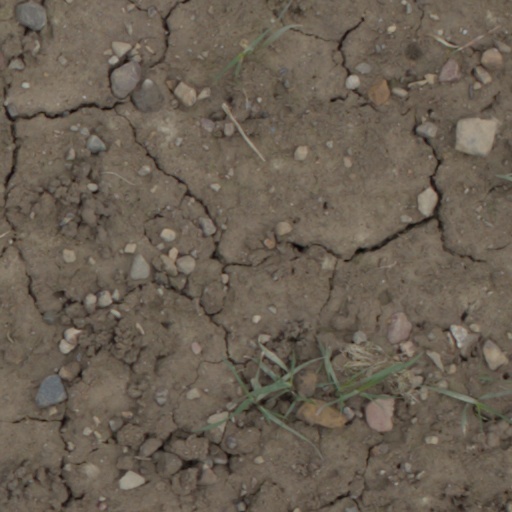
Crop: wheat